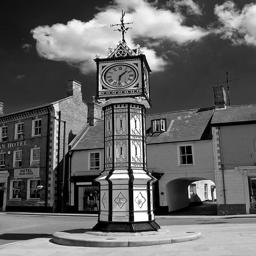
Small clock tower in the middle of a town.
A clock tower on a quiet town square
A clock that is on top of a tower.
A large clock sits in the middle of some buildings.
The clock tower is on a street intersection.